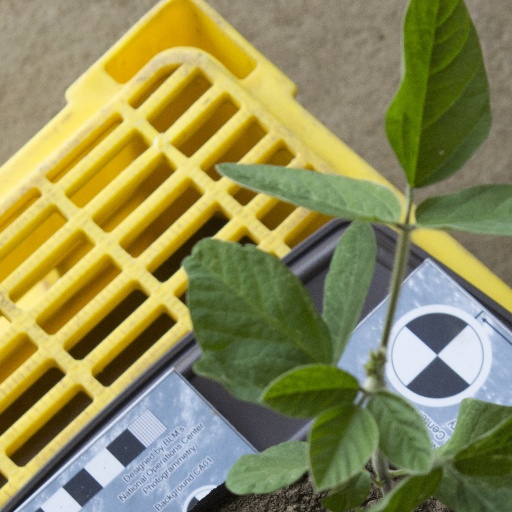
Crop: soybean